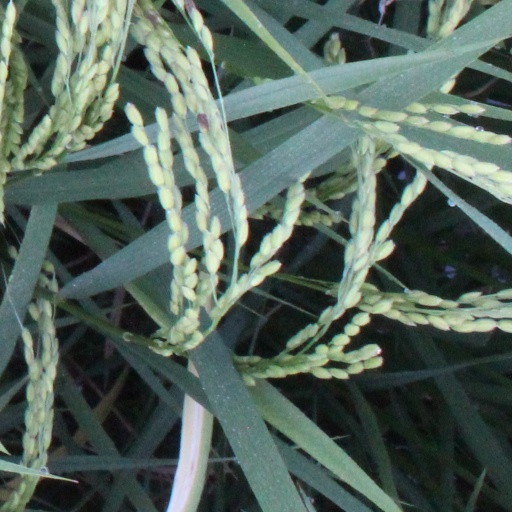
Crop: rice